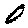
Label: 0